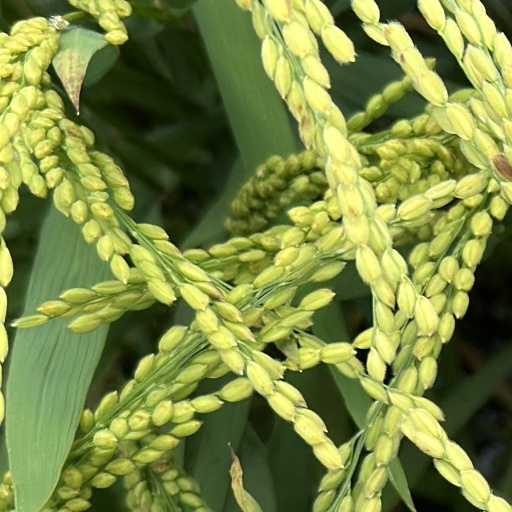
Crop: rice